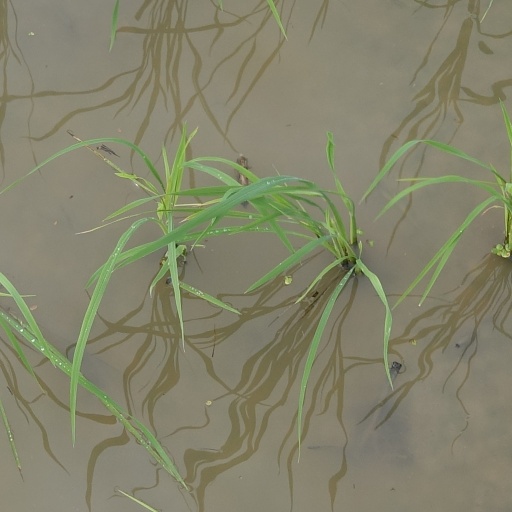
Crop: rice